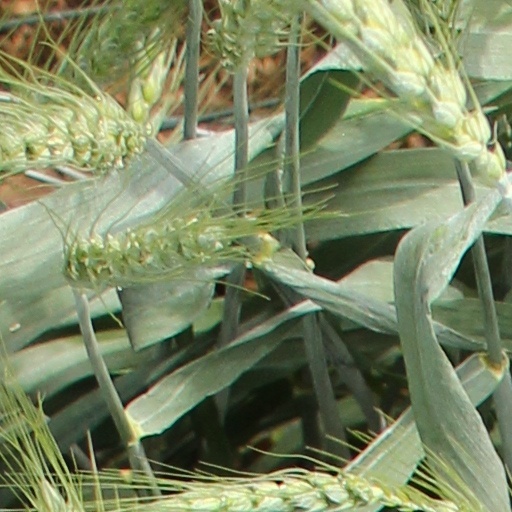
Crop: wheat